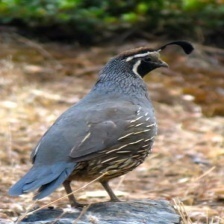
Species: CALIFORNIA QUAIL
Scientific name: CALLIPEPLA CALIFORNICA
ImageNet parent category: quail